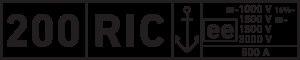
L’Accord sur l’échange et l’emploi des voitures en trafic international ou RIC est un règlement pour l'emploi réciproque des voitures et des fourgons en trafic international, issu d'un accord entre pays européens en 1922. Jusqu'en 1982, le RIC était placé sous l'autorité des Chemins de fer fédéraux suisses mais c'est depuis l'Union internationale des chemins de fer qui en a repris la responsabilité. L'accord s'applique aujourd'hui aux 27 sociétés de chemins de fer représentant l'ensemble des pays de l'Union européenne, à l'exclusion du Royaume-Uni, de l'Irlande et de la Finlande.